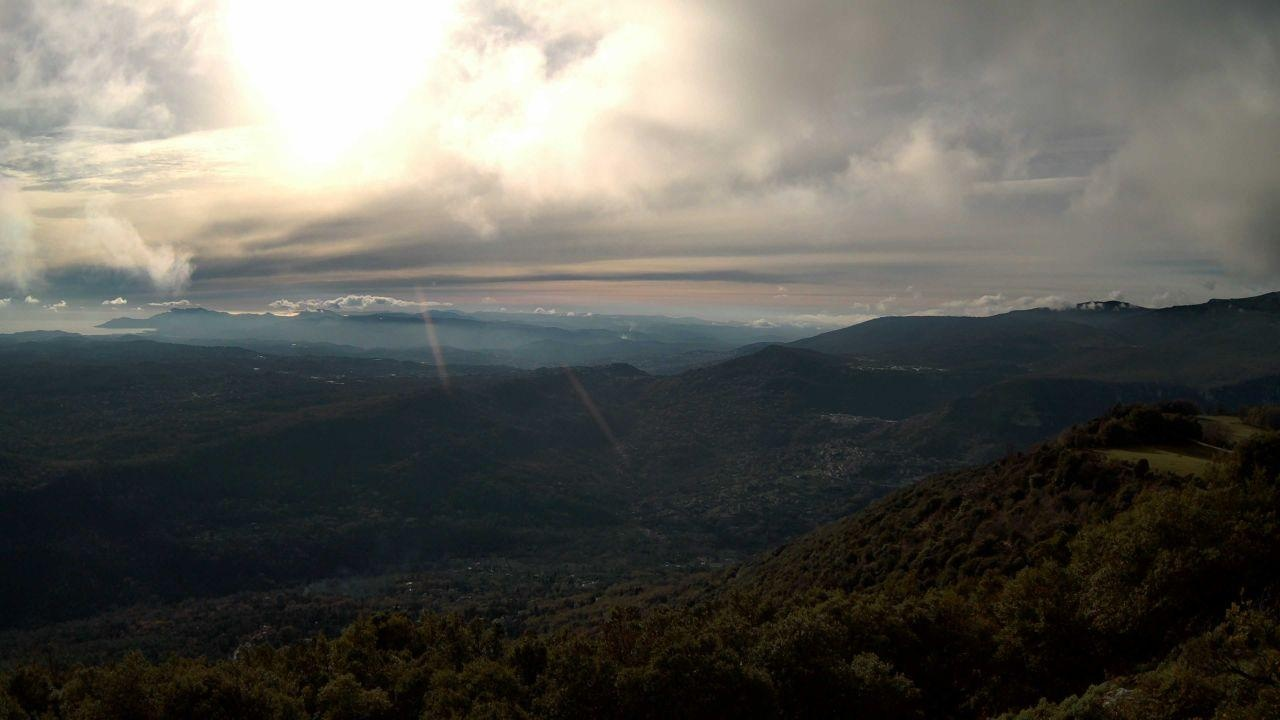
Fire: no
Smoke: yes